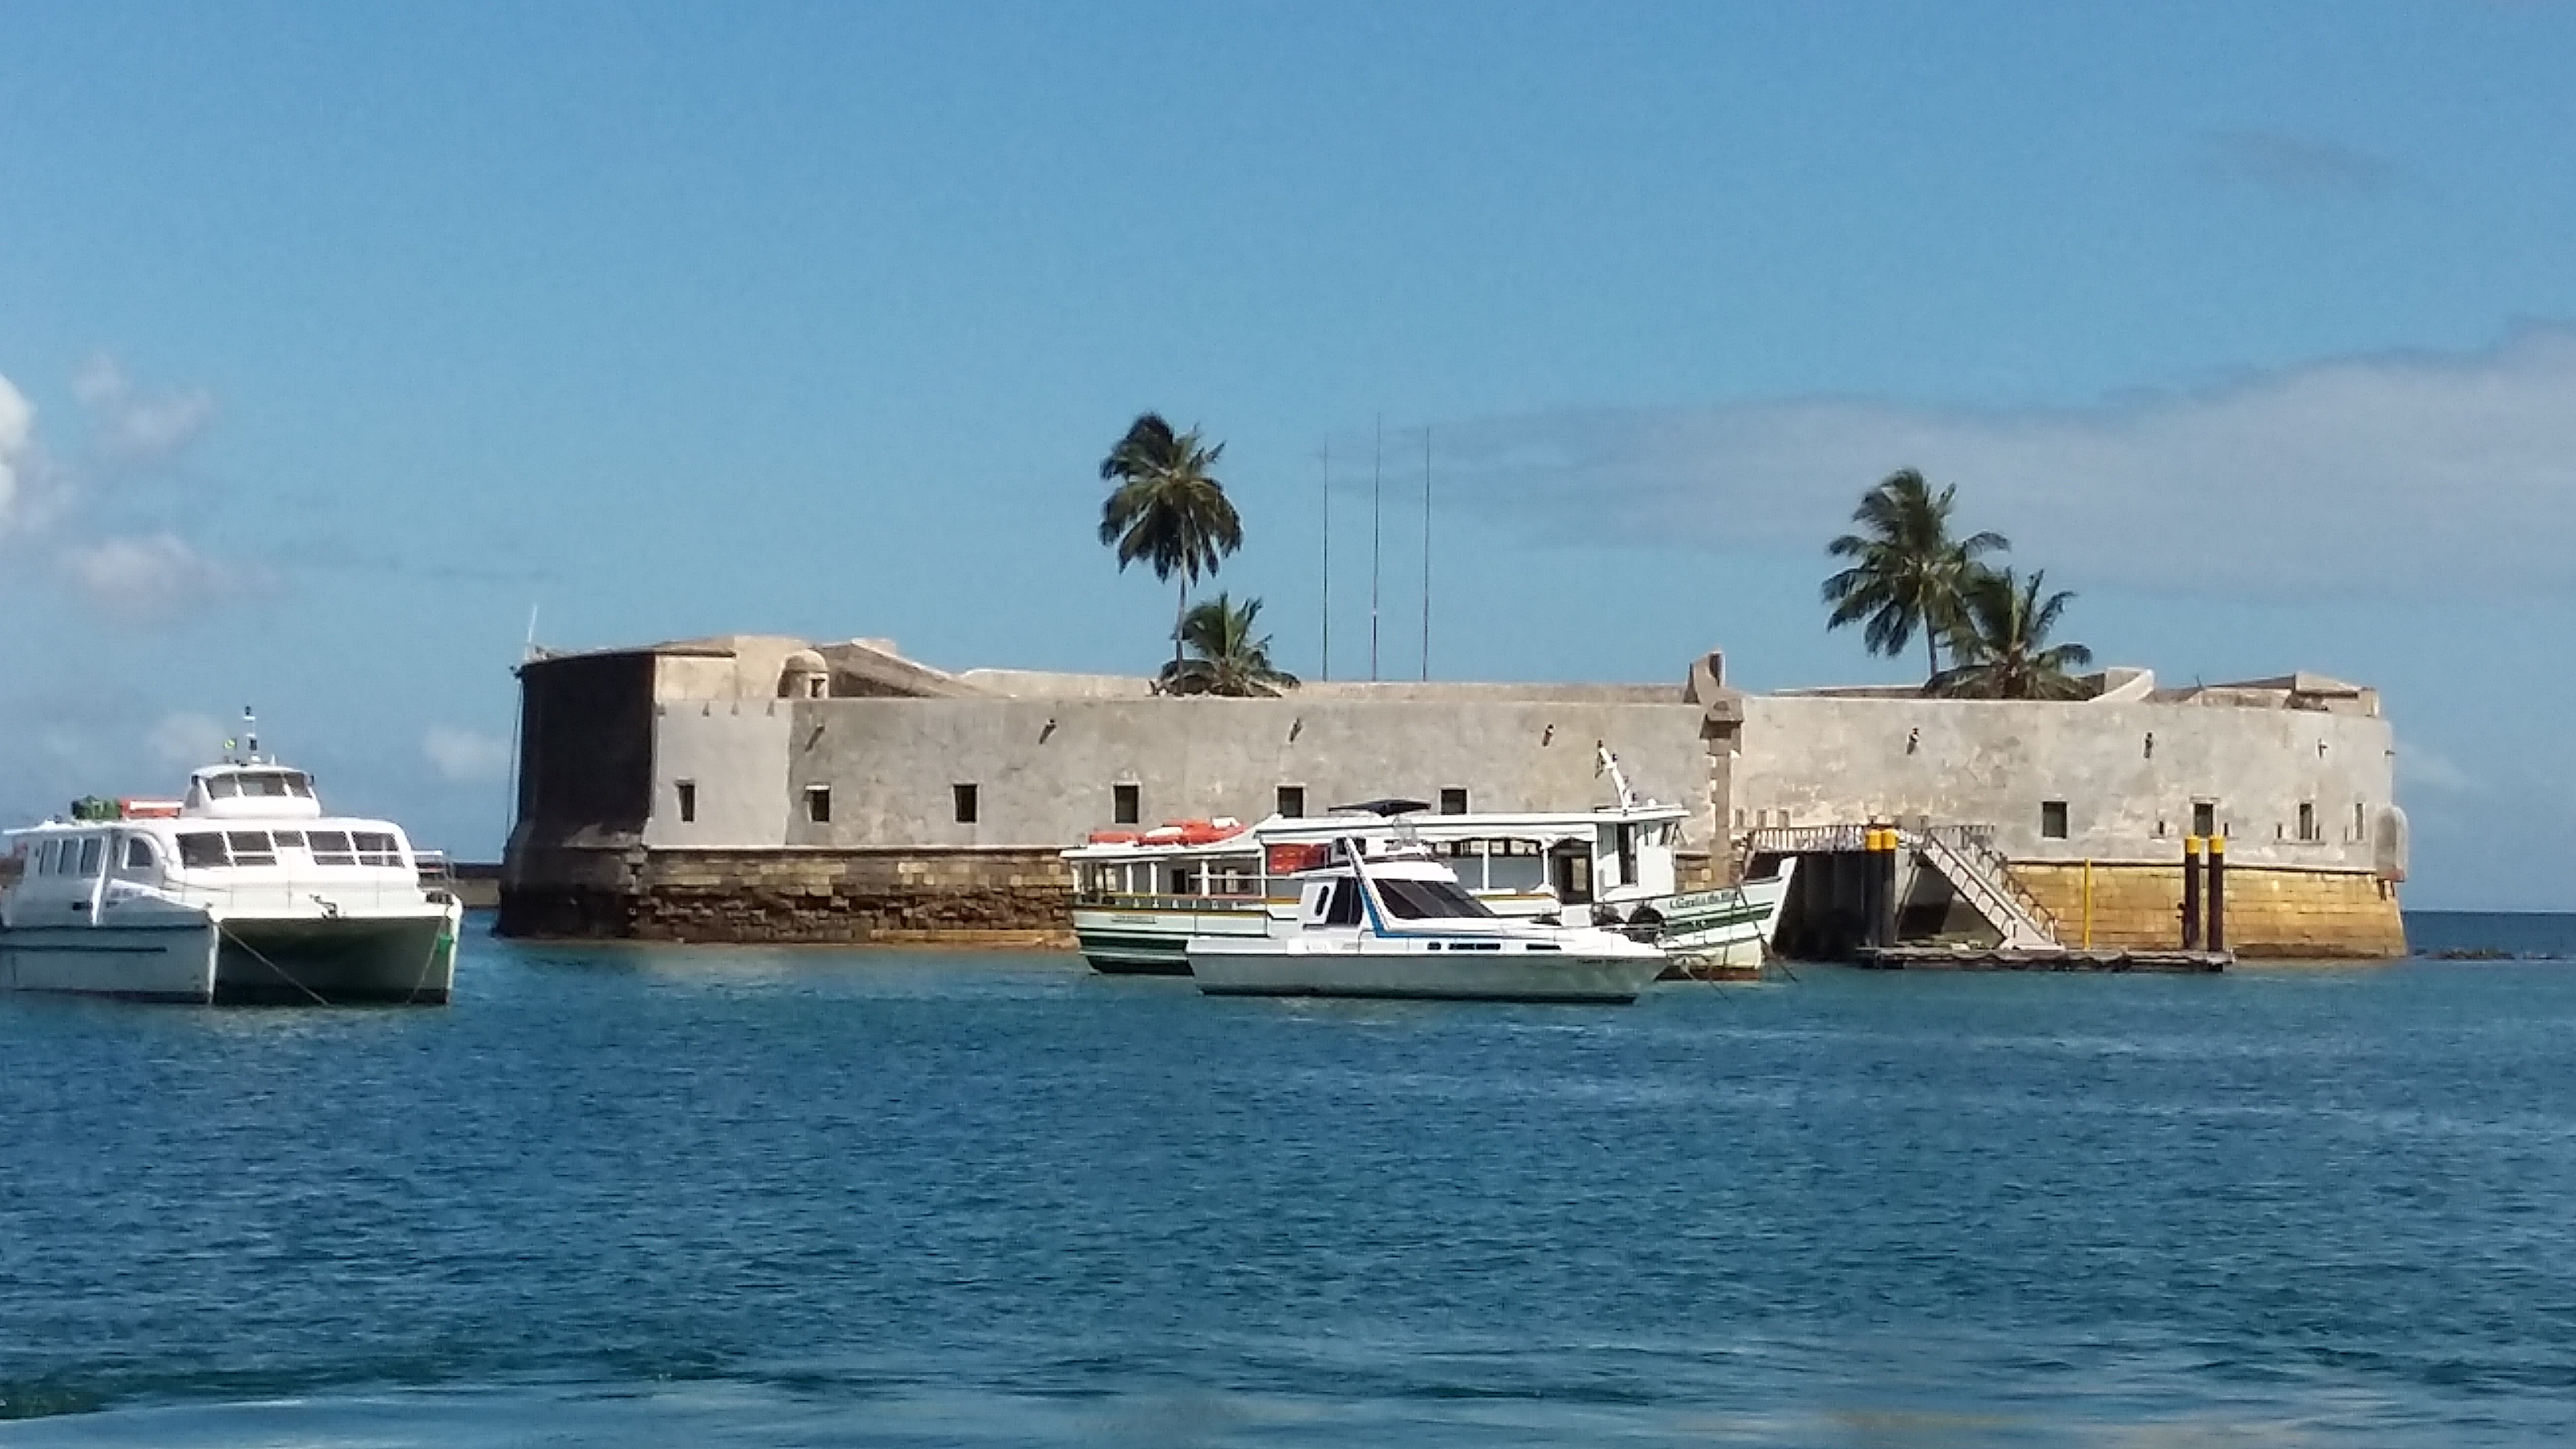
salvador, brazil, waterway, water transportation, ferry, sea, ship, boat, watercraft, passenger ship, port, motor ship, coastal and oceanic landforms, channel, yacht, harbor, fishing vessel, coast